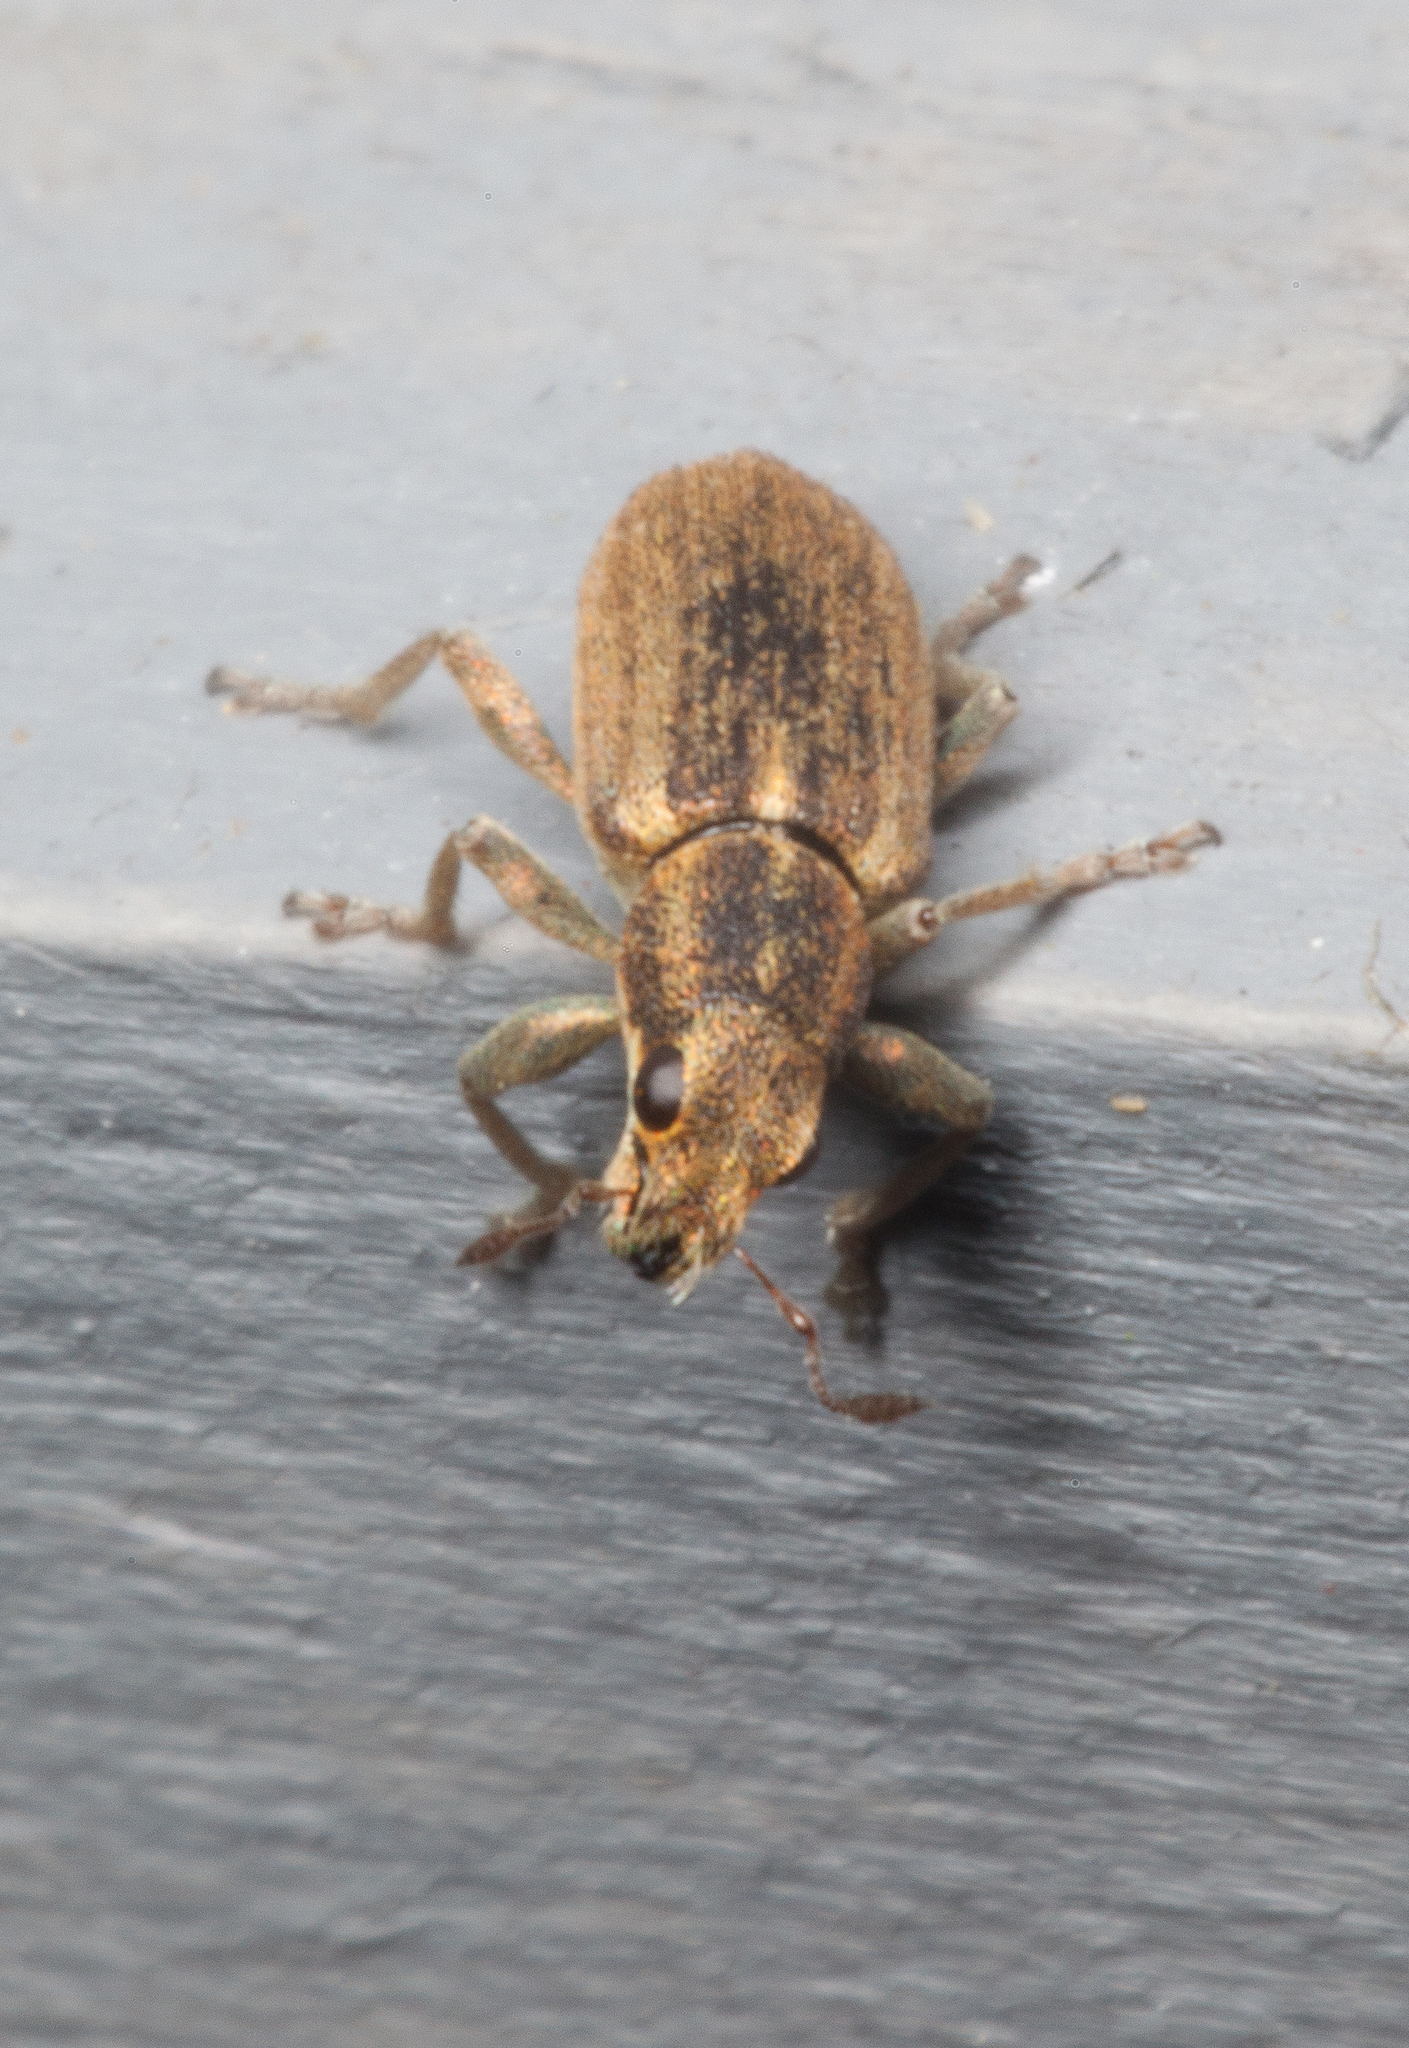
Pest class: pea_leaf_weevil